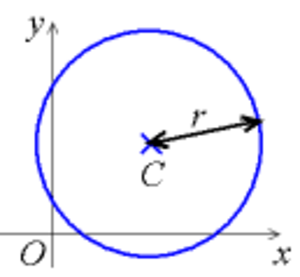
En mathématiques élémentaires, le plan euclidien est l'espace affine euclidien défini comme le produit cartésien de l'ensemble de nombres réels par lui-même, soit